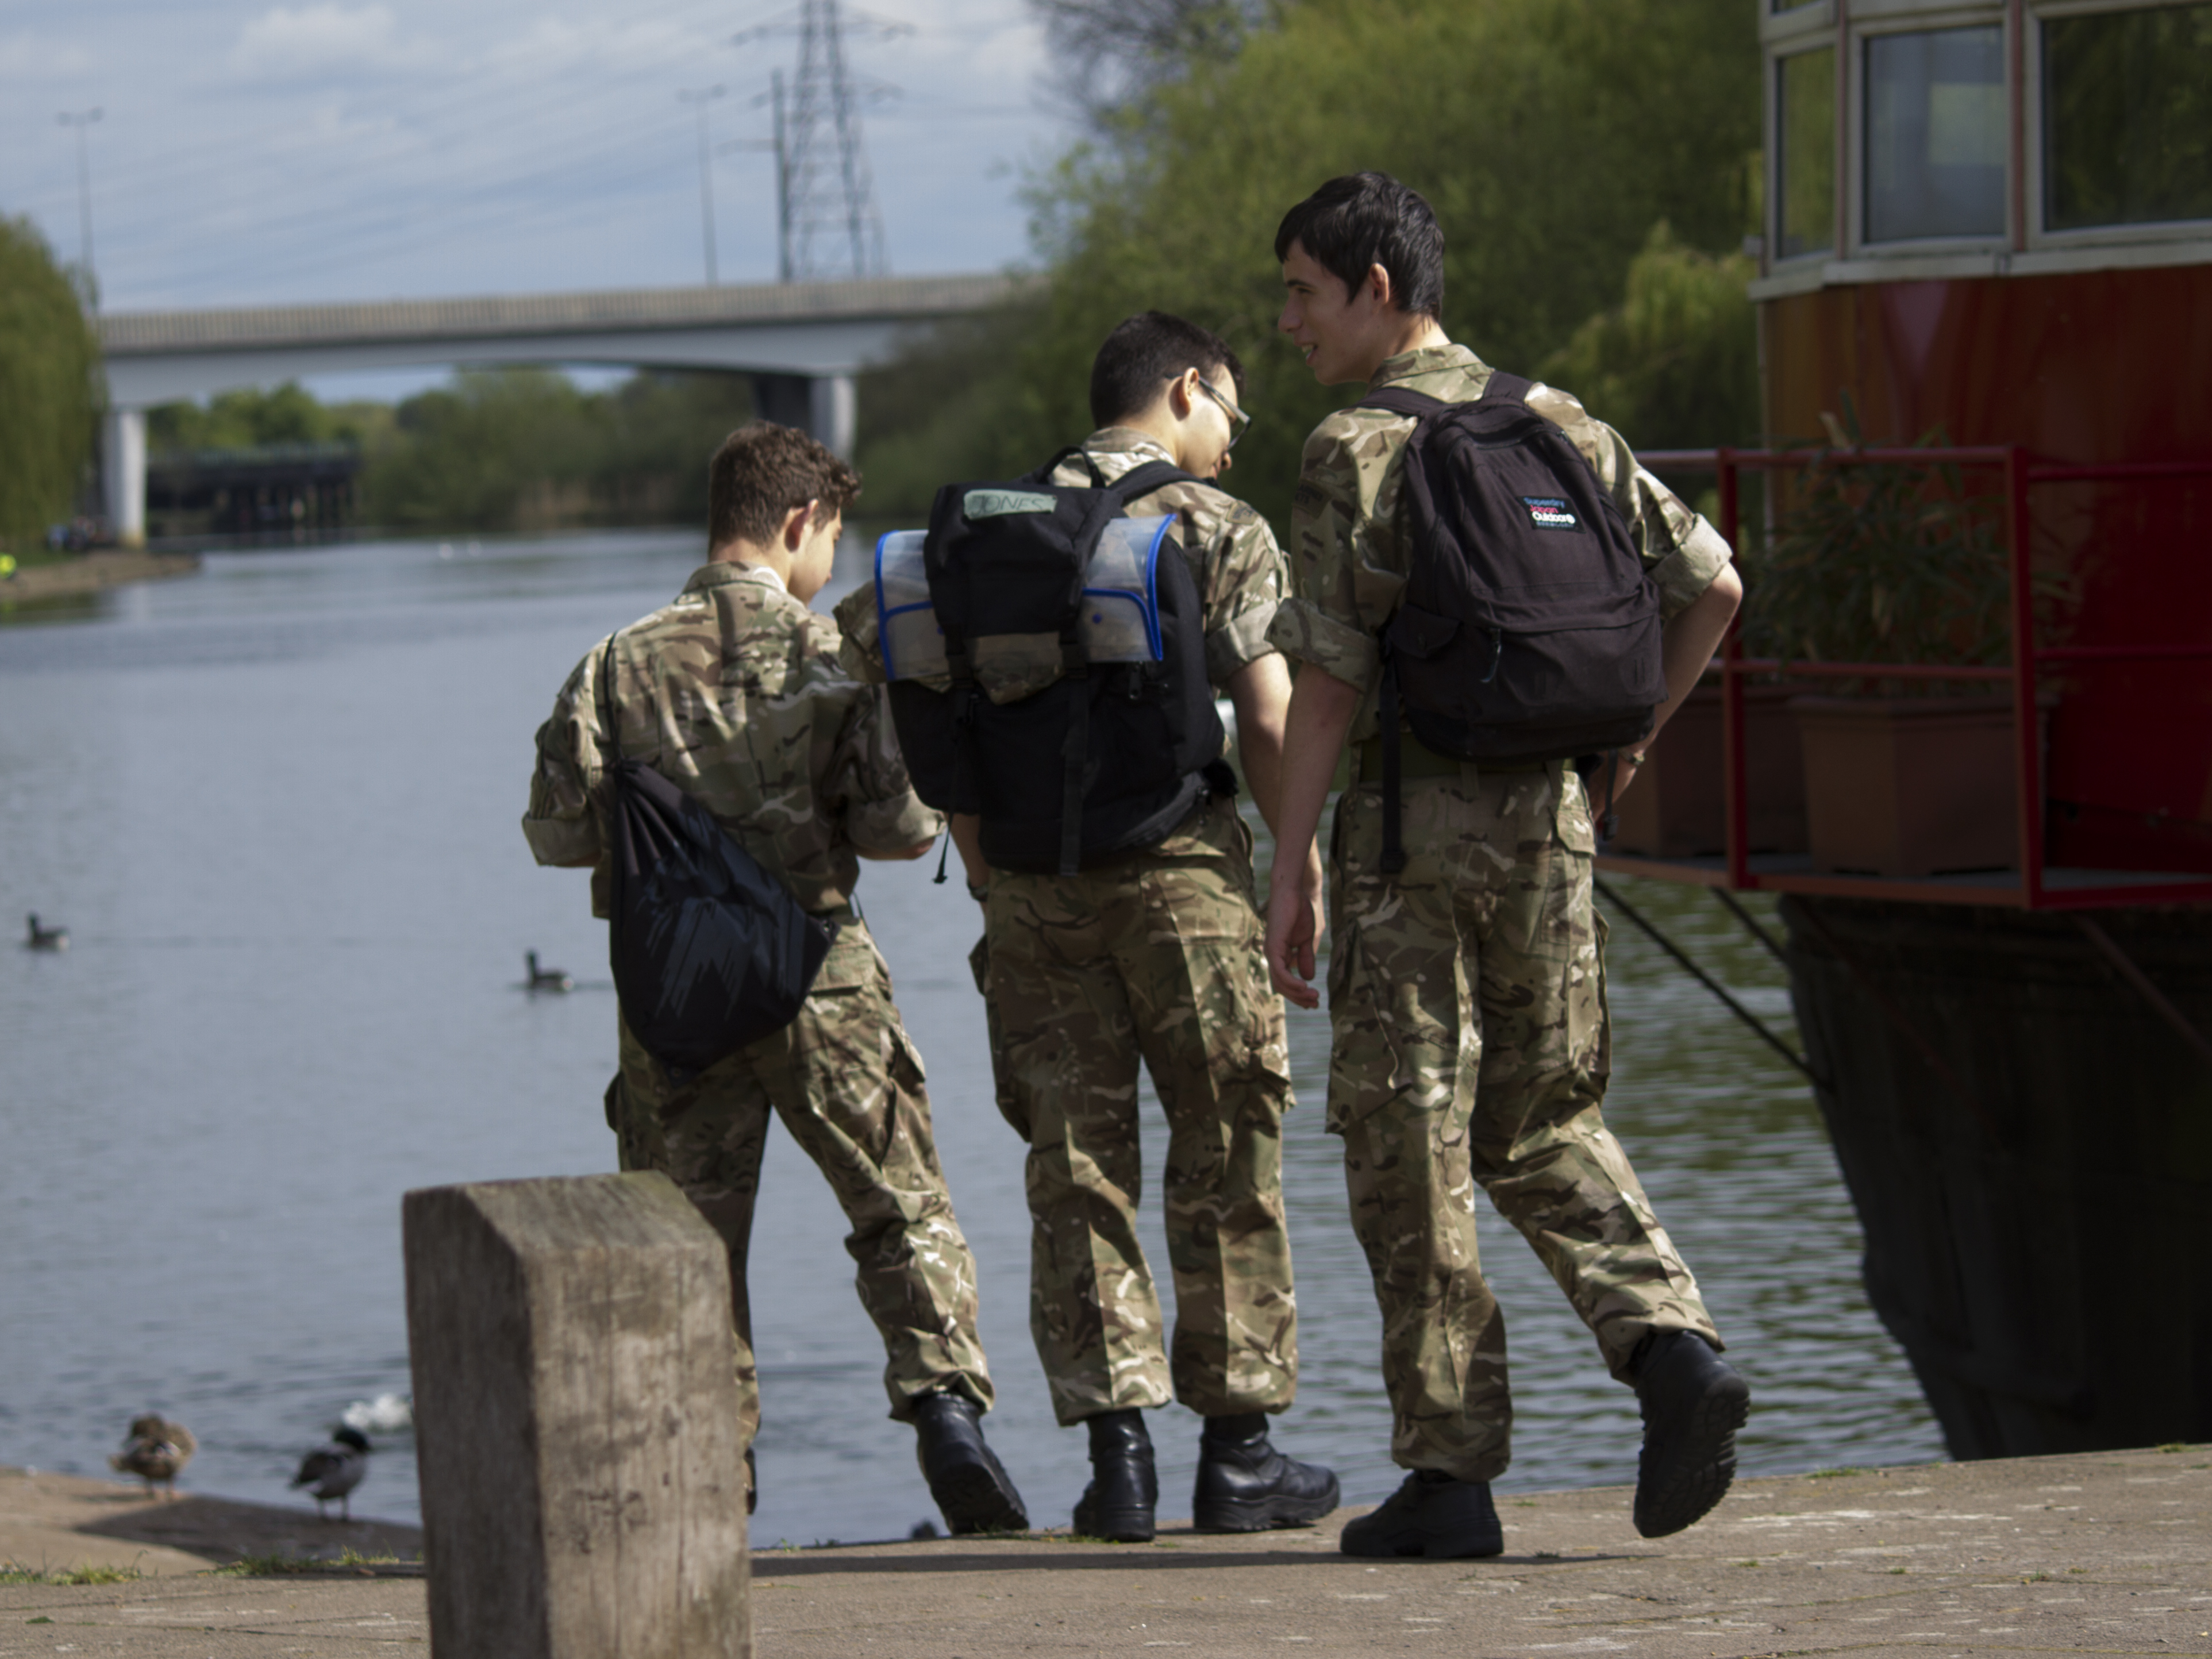
military, soldier, army, uk, troop, peterborough, military police